Oath of the Horatii

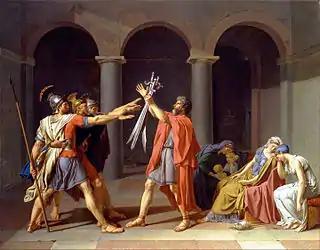
"Oath of the Horatii", a second smaller version painted in 1786 by David and his pupil Girodet, now in Toledo, Ohio

The painting depicts the Roman Horatius family, who, according to Titus Livius' "Ab Urbe Condita" ("From the Founding of the City") had been chosen for a ritual duel against three members of the Curiatii, a family from Alba Longa, in order to settle disputes between the Romans and the latter city.